Amfilohije Radović

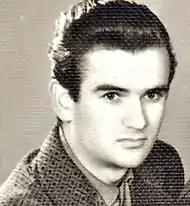
Radović as a young student

In Paris, Amfilohije studied at the Russian St. Sergius Orthodox Theological Institute, in Rome at the Pontifical Oriental Institute and in Bern at the Old Catholic Faculty. He completed his postgraduate studies in Bern and Rome, and then moved to Greece where he lived for seven years, took monastic vows (and monastic name "Amfilohije", "Amphilochius") and worked as a hieromonk of the Greek Orthodox Church. In Athens, he completed his doctoral thesis on Saint Gregory Palamas and earned a doctor of theology degree. After spending one year at Mount Athos, he moved to Paris and worked as a professor at the St. Sergius Orthodox Theological Institute. In 1976 he became a docent and later professor of Orthodox catechesis at the Faculty of Theology in Belgrade. He was made an honorary doctor of the Moscow Theological Academy (2006) and of the Institute of Theology of the Belarusian State University (2008). He spoke Greek, Russian, Italian, German, French and used Old Greek, Latin and Old Church Slavonic. He was a member of the Association of Writers of Serbia and Montenegro.